Joseph W. Yost

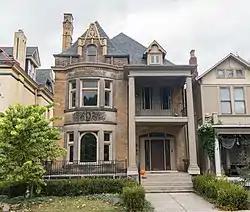
The Joseph W. Yost House in Columbus

While living in Columbus, Yost designed his own house, at 1216 Bryden Road, now a part of the Columbus Near East Side District and Bryden Road District.